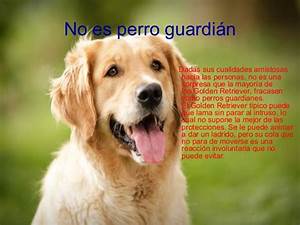
Label: cane